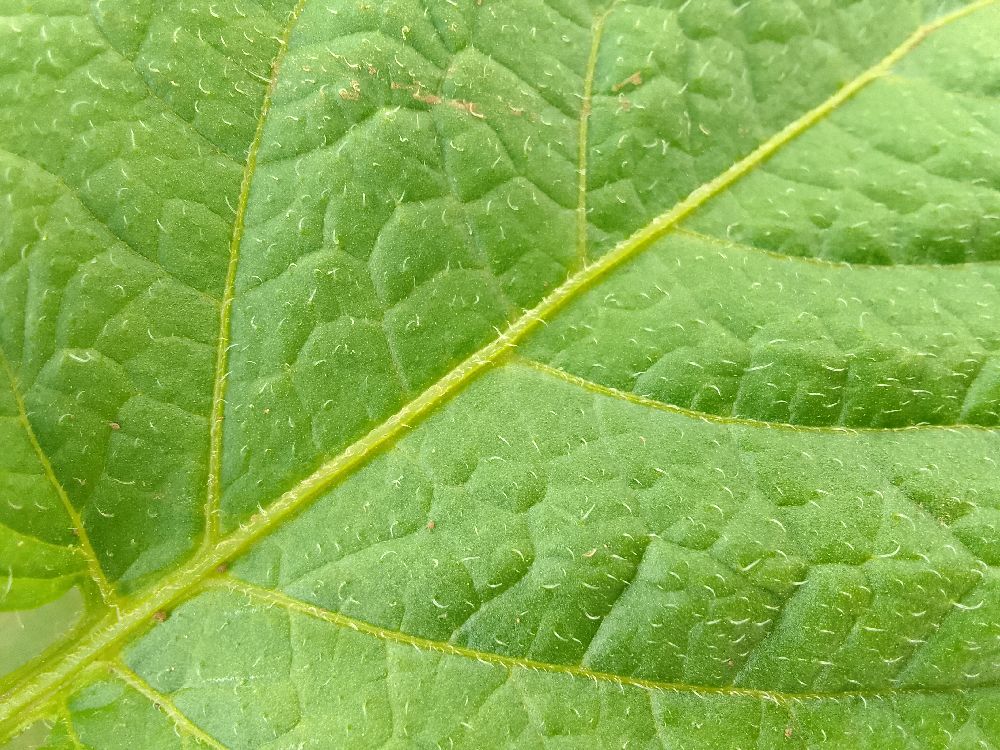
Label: Healthy